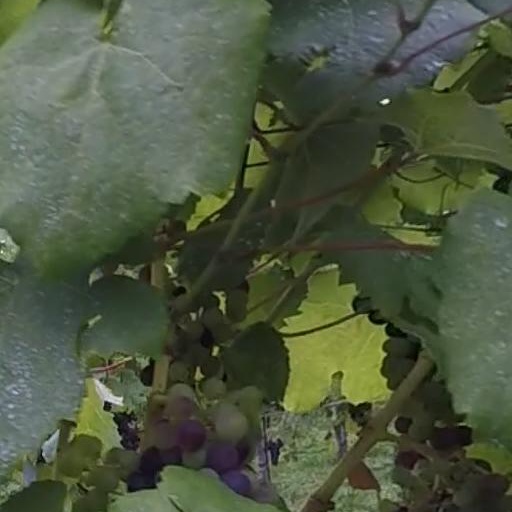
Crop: grape